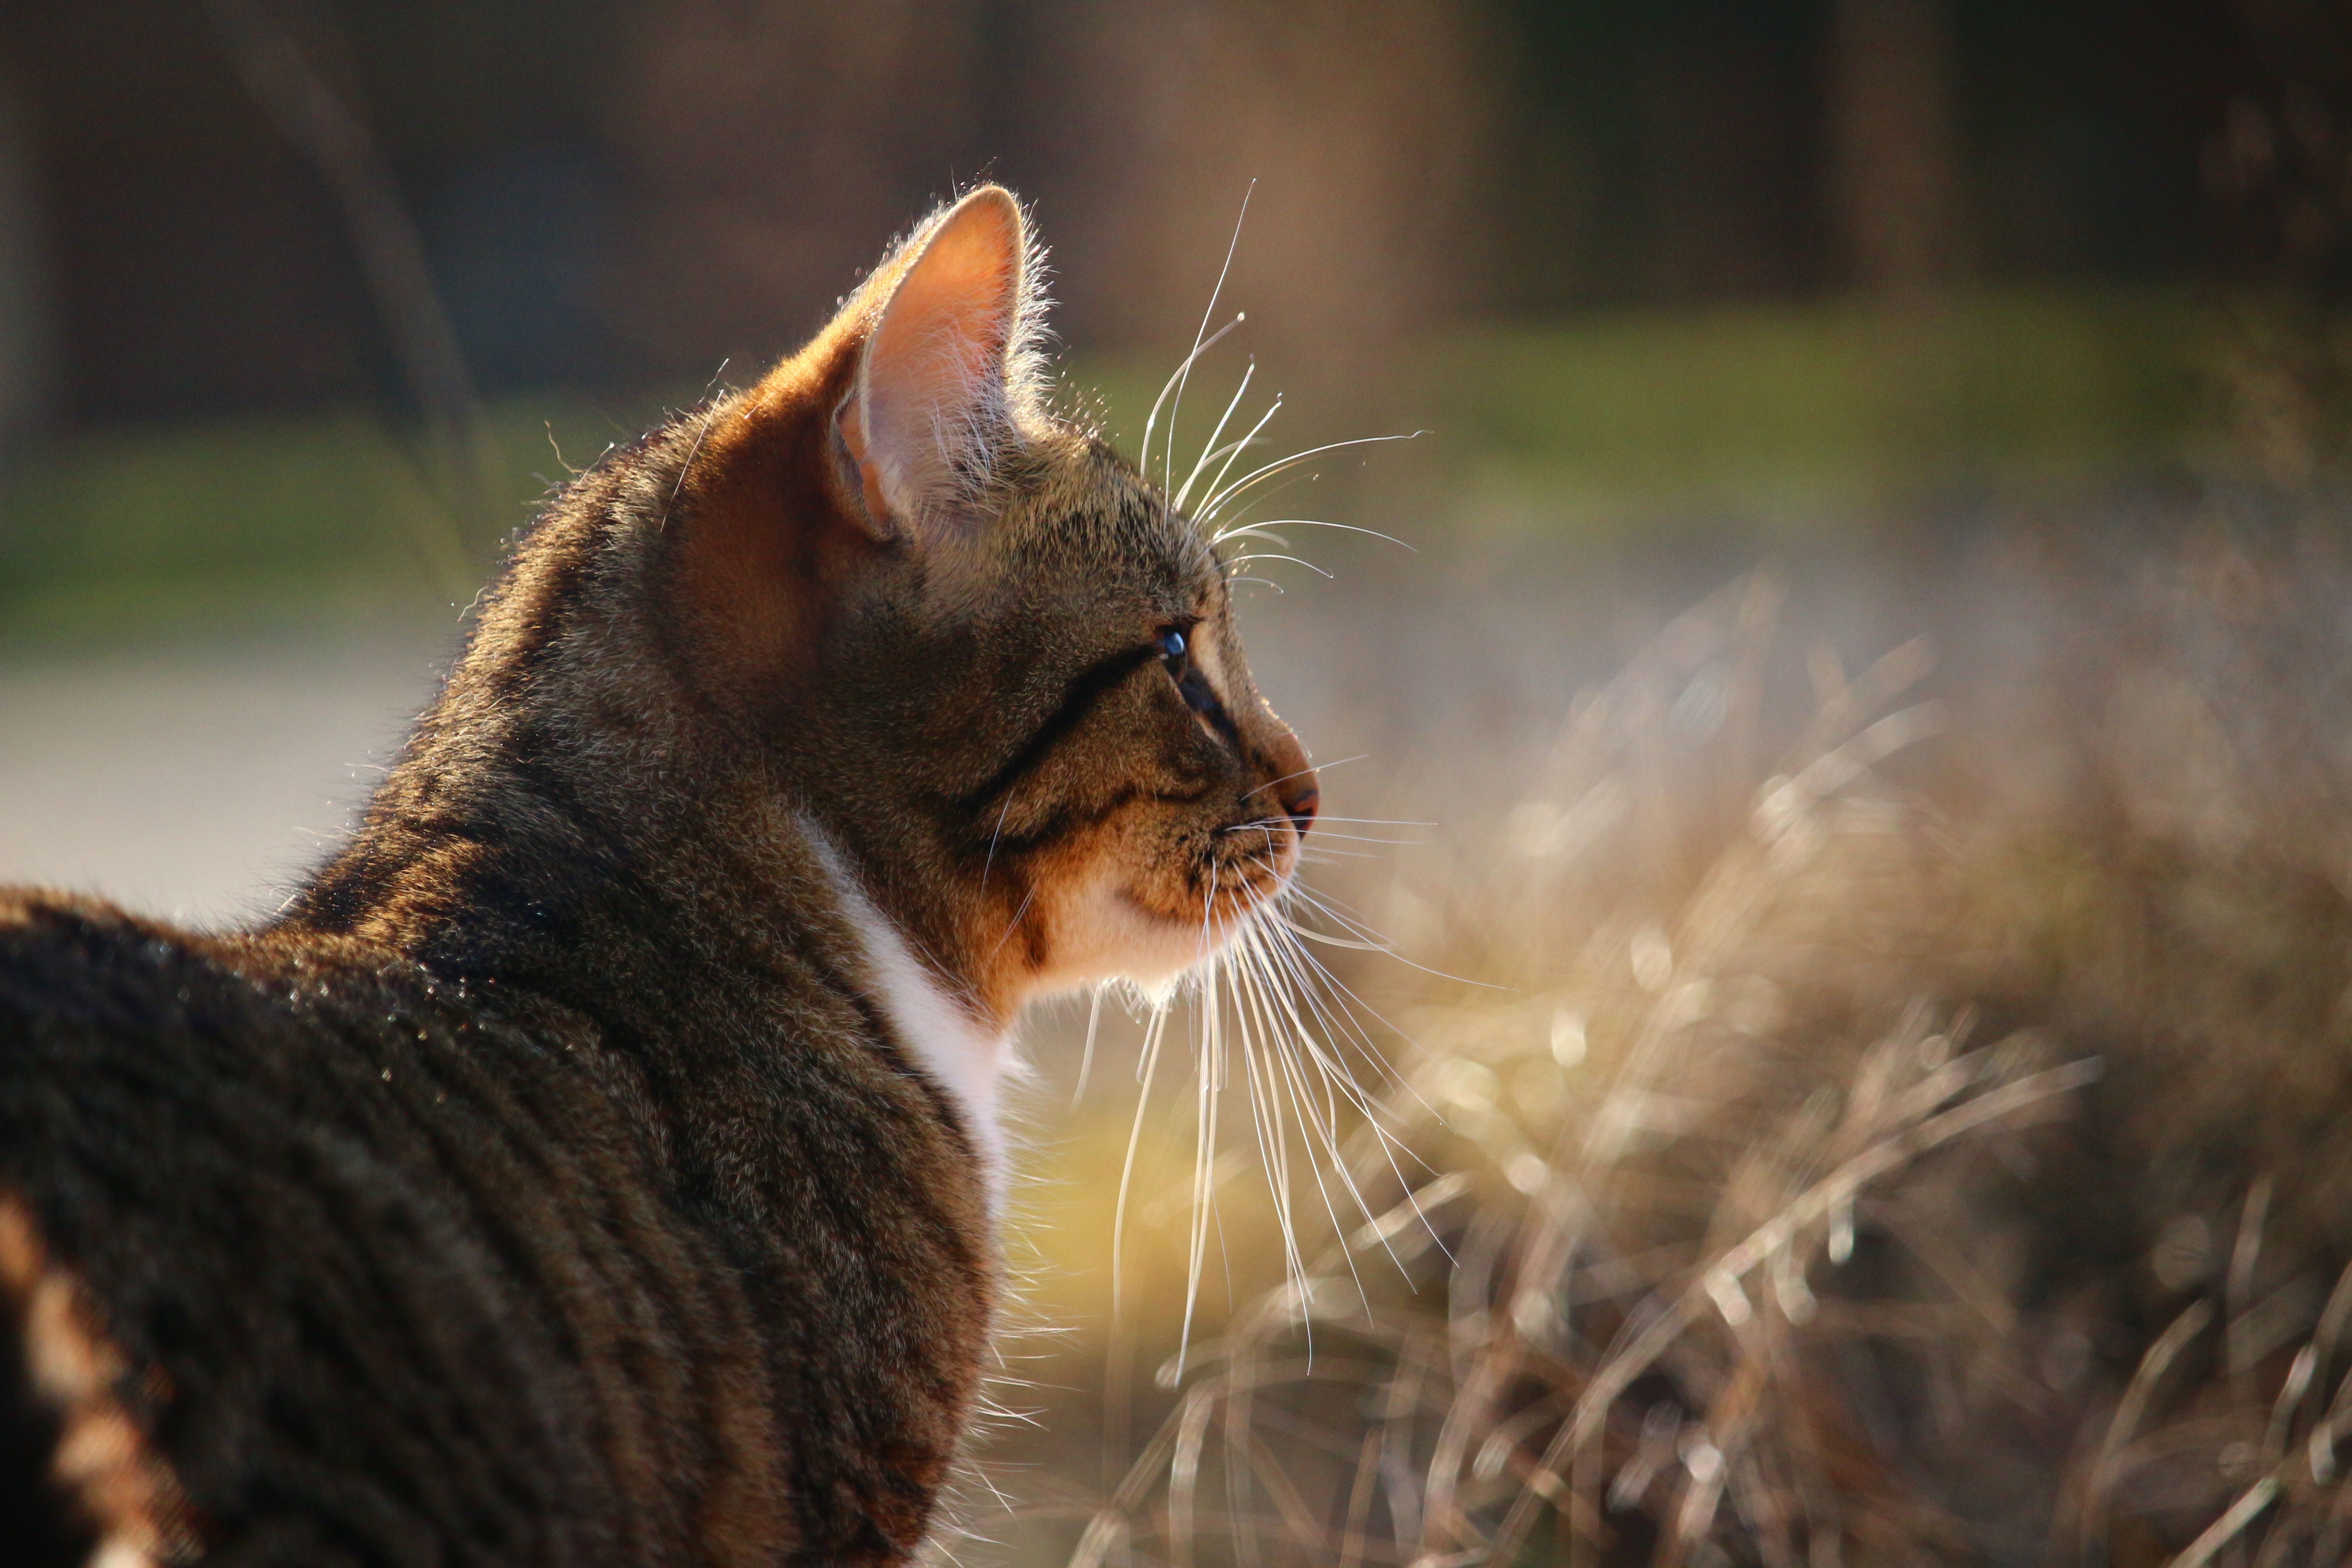
wildlife, kitten, cat, mammal, fauna, yawn, close up, nose, whiskers, moustache, vertebrate, mieze, domestic cat, mackerel, cat face, cat portrait, tabby cat, wild cat, small to medium sized cats, cat like mammal